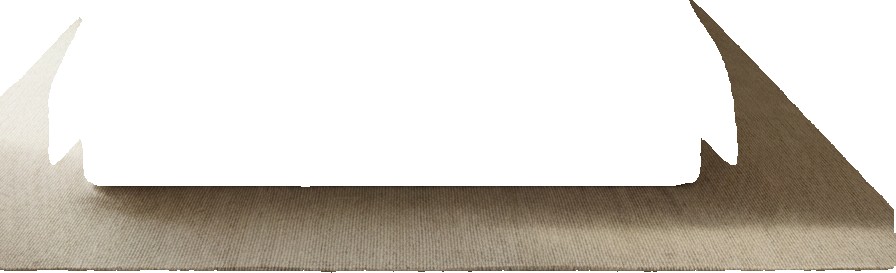
Surface category: rug